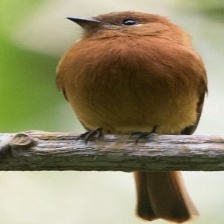
Species: CINNAMON FLYCATCHER
Scientific name: PYRRHOMYIAS CINNAMOMEUS